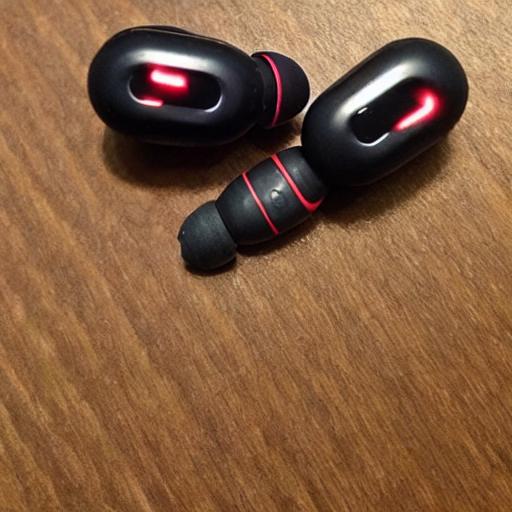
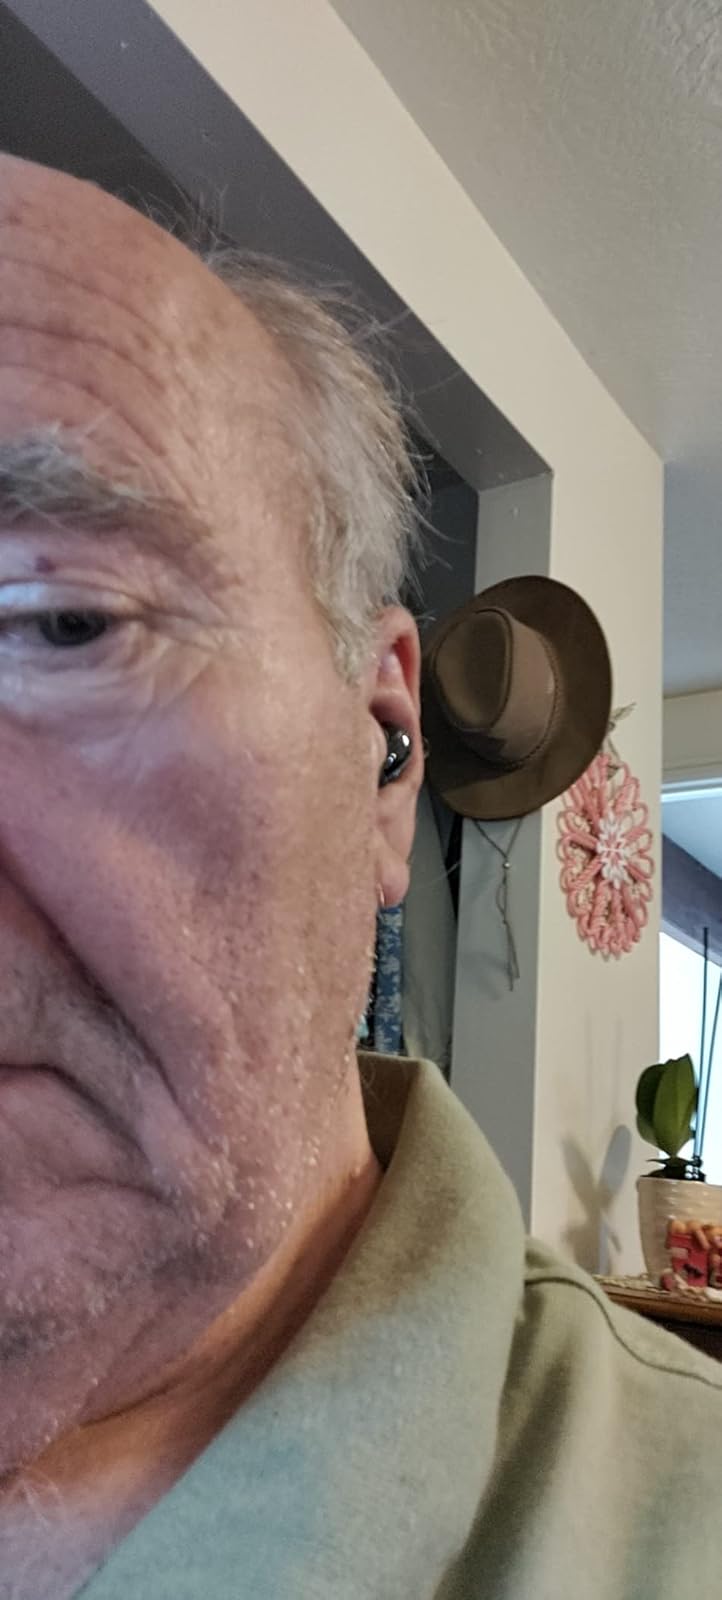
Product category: earbuds
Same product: no